Commonwealth realm

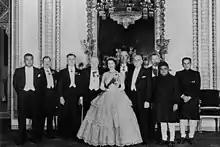
Queen Elizabeth II with the Commonwealth prime ministers during their conference in December 1952

Until the early part of the 20th century, the monarch's title throughout the British Empire was determined exclusively by the Parliament of the United Kingdom. As the dominions gained importance, the British government began to consult their governments on how the monarch should be titled. Ahead of the coronation of King Edward VII in 1902, the British Secretary of State for the Colonies, Joseph Chamberlain, suggested the King have the title "King of Great Britain and Ireland and of Greater Britain Beyond the Seas". Canadian officials preferred explicitly mention of the dominions: "King of Great Britain and Ireland, Emperor of India, King of Canada, Australasia, South Africa and all the British Dominions Beyond the Seas", or, more simply, "King of all the British Dominions Beyond the Seas". The King favoured the latter suggestion, which was adopted as "[Edward VII] of the United Kingdom of Great Britain and Ireland and of the British Dominions beyond the Seas King".